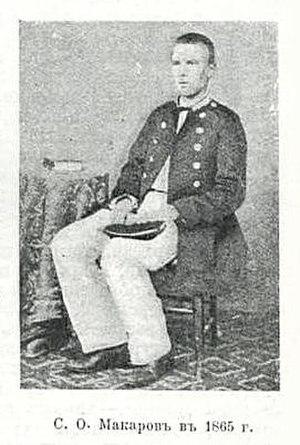
Stepan Ossipovitch Makarov (en russe